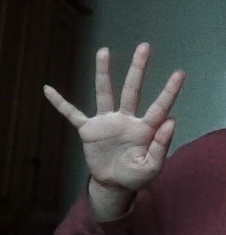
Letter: sheen